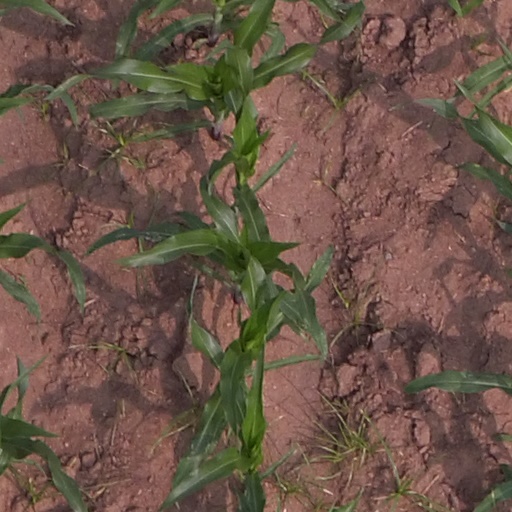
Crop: maize; corn